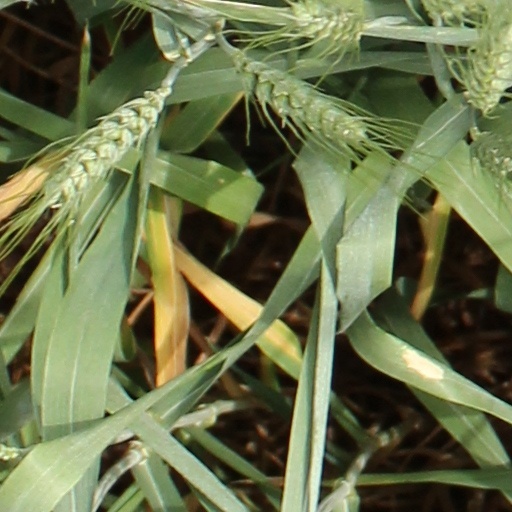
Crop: wheat